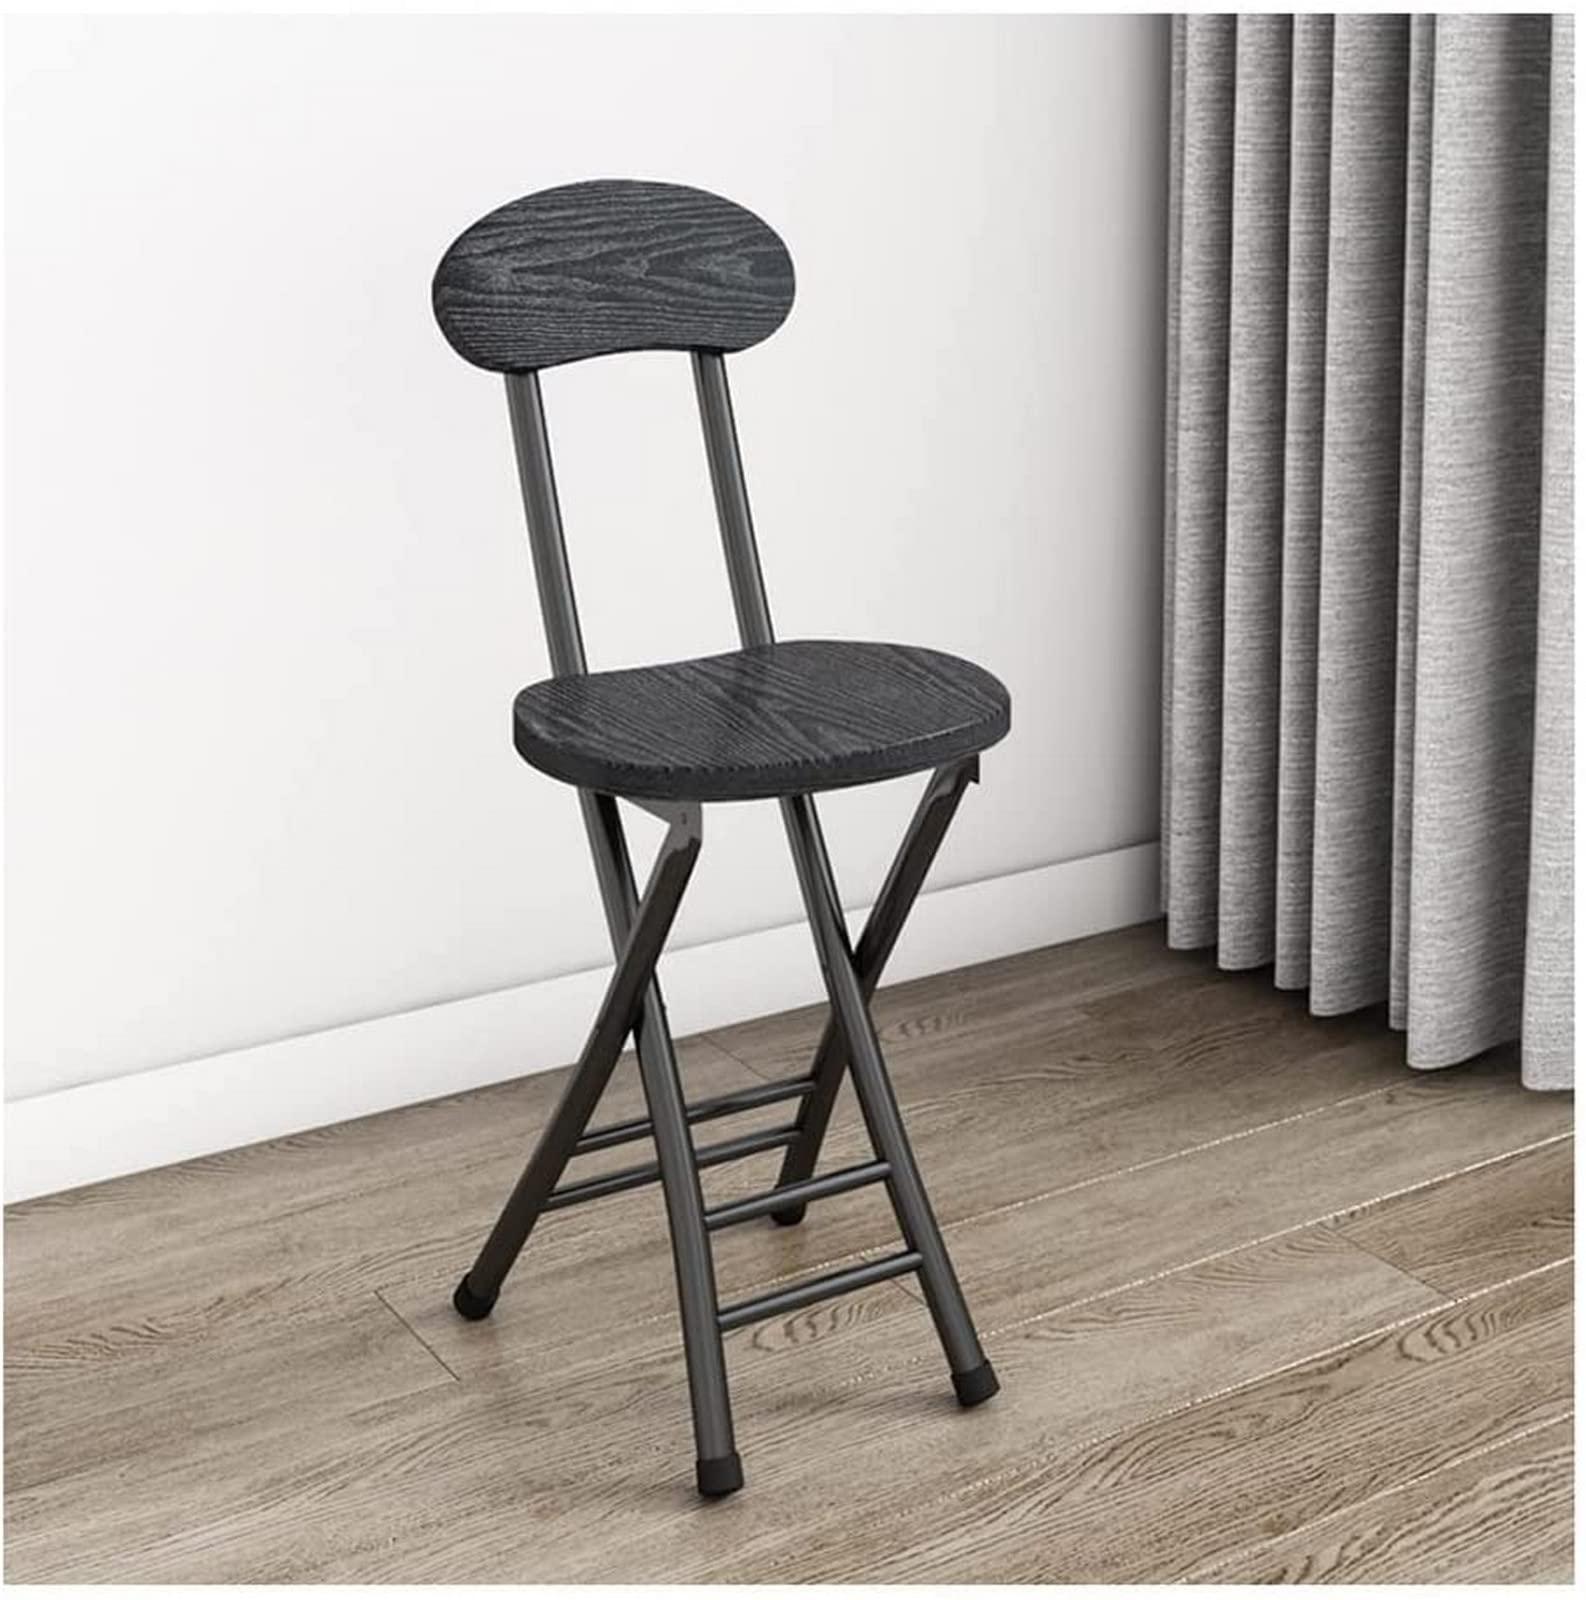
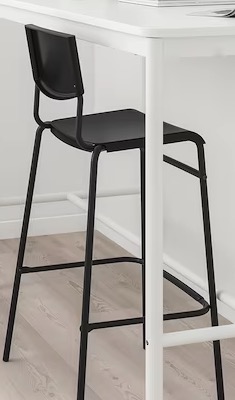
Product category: stool
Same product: no